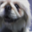
Label: dog